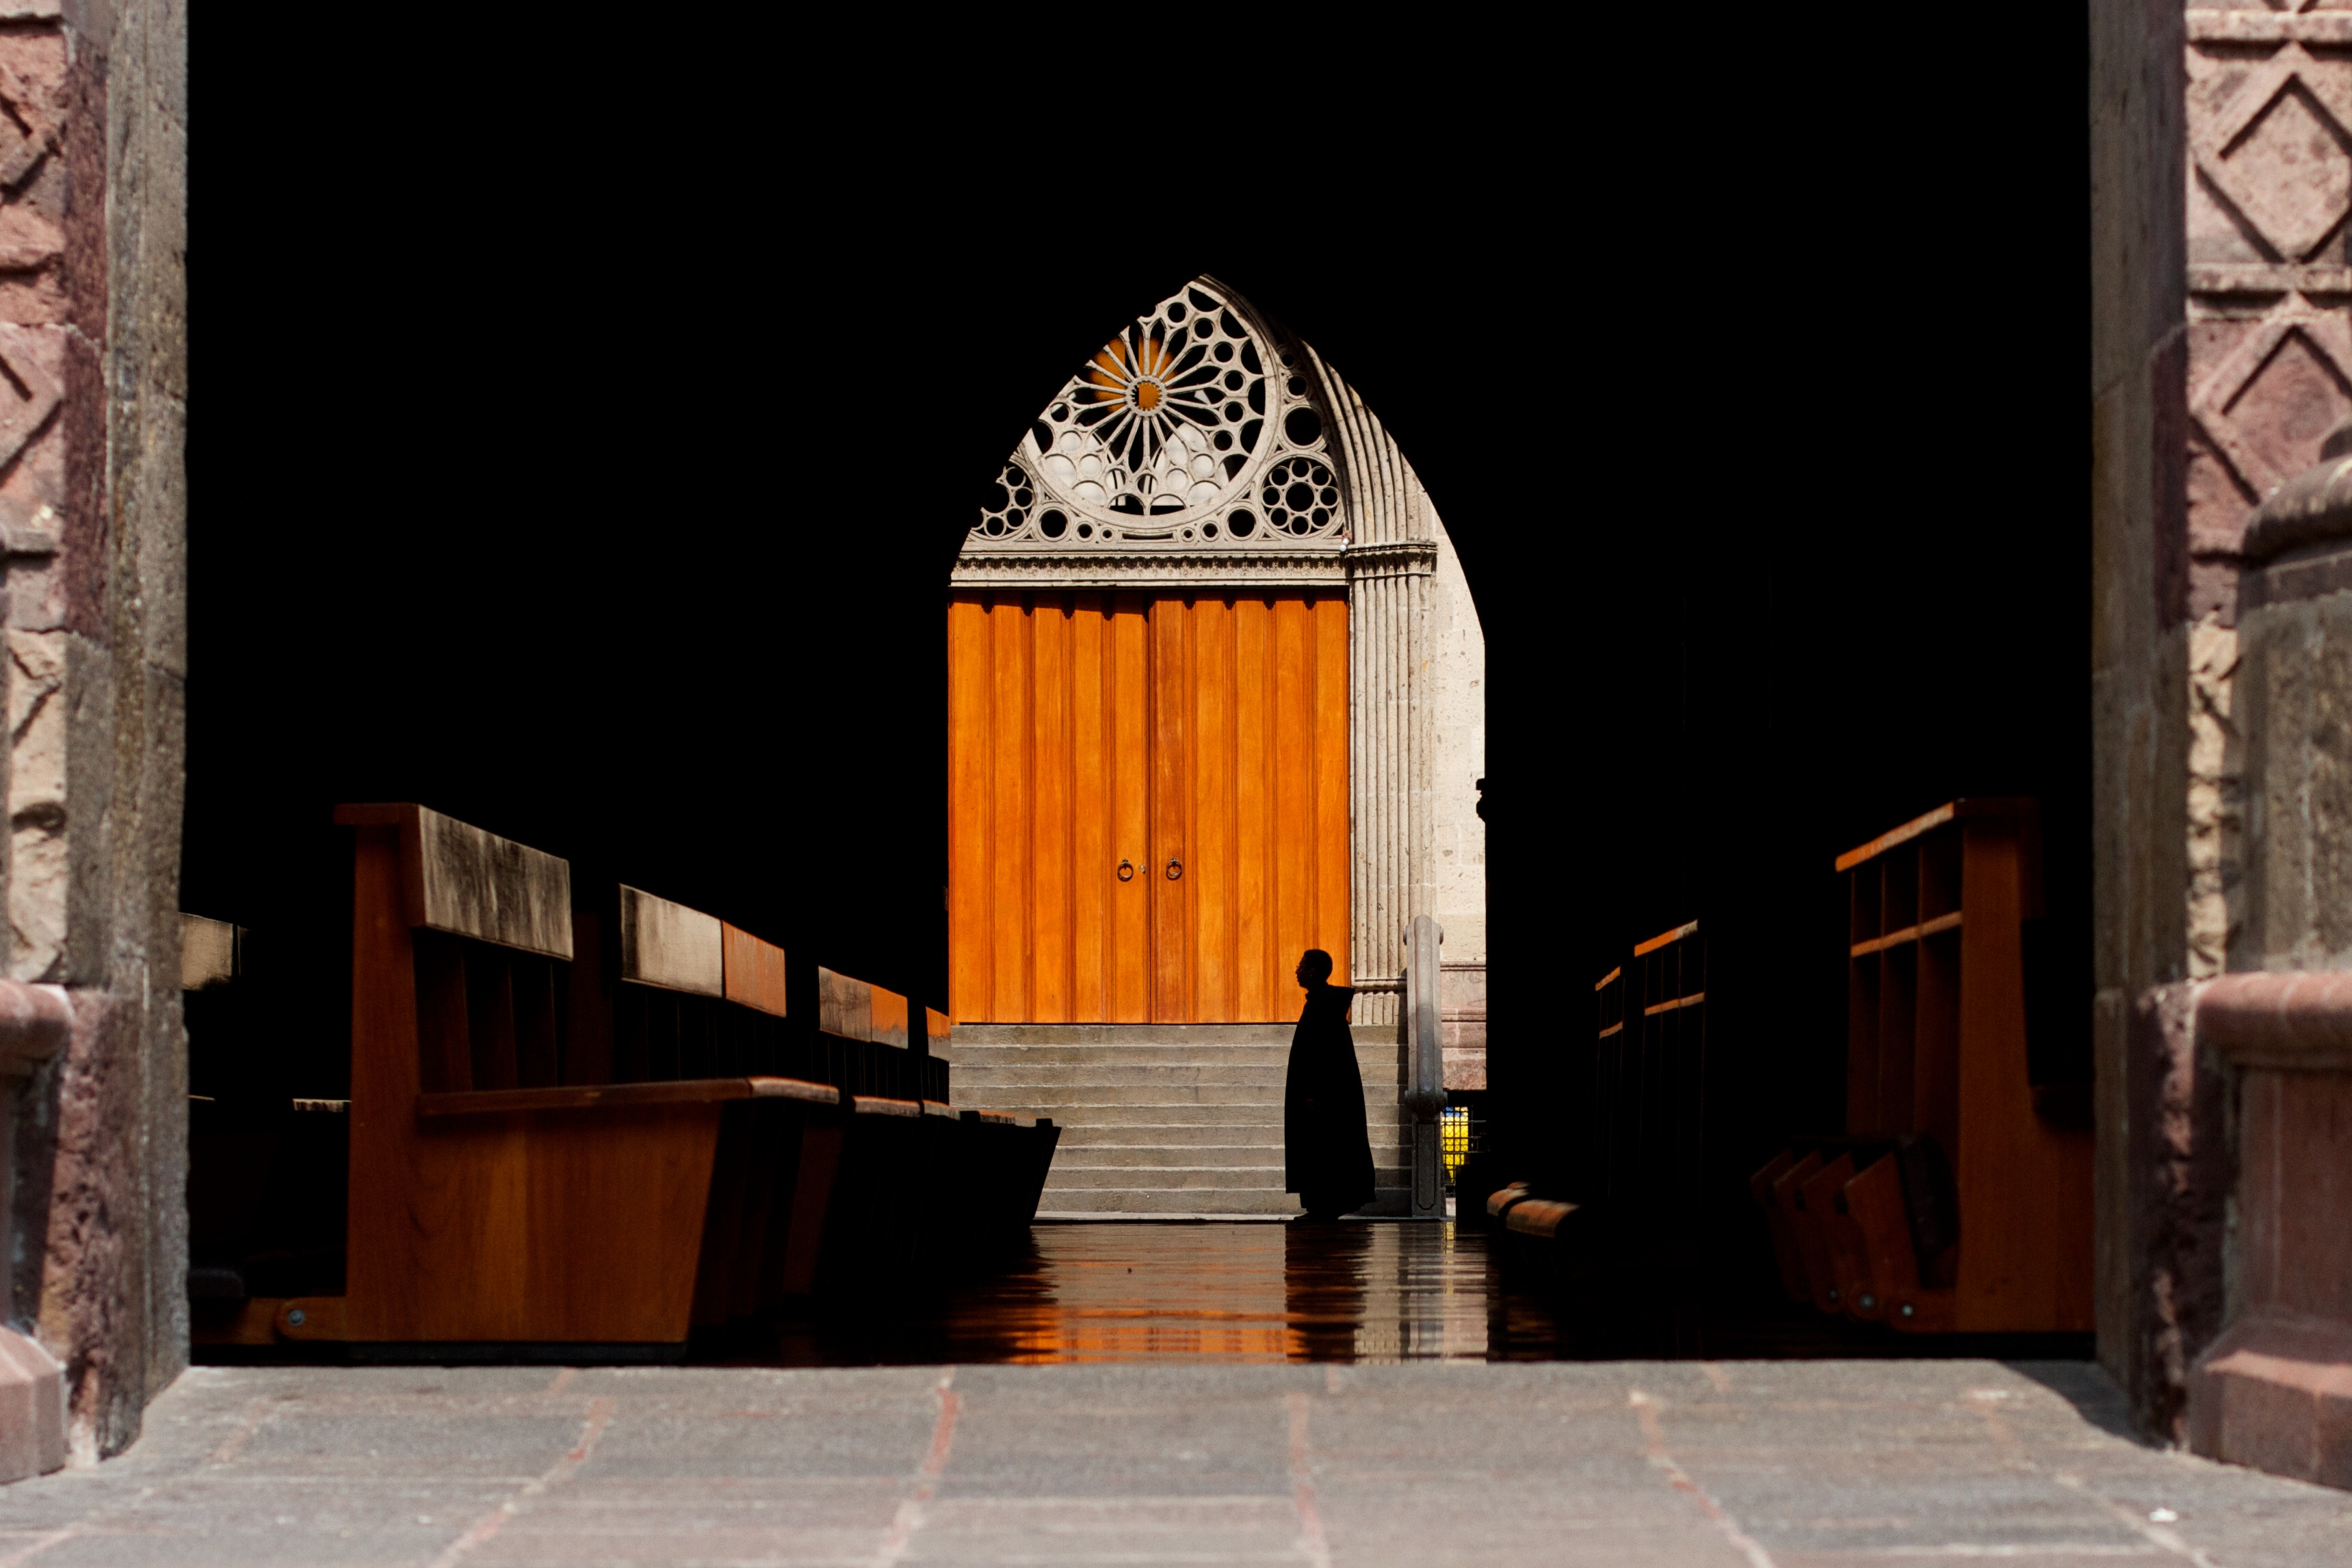
architecture, wood, arch, facade, chapel, place of worship, temple, tourist attraction, screenshot, ancient history